Byron White

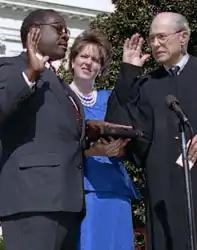
White swears in Justice Clarence Thomas as Thomas' wife, Virginia Lamp, looks on (1991)

White consistently supported the Court's post-"Brown v. Board of Education" attempts to fully desegregate public schools, even through the controversial line of forced busing cases. He voted to uphold affirmative action remedies to racial inequality in an education setting in the famous "Regents of the University of California v. Bakke" case of 1978. Though White voted to uphold federal affirmative action programs in cases such as "Metro Broadcasting, Inc. v. FCC", 497 U.S. 547 (1990) (later overruled by "Adarand Constructors v. Peña", 515 U.S. 200 (1995)), he voted to strike down an affirmative action plan regarding state contracts in "Richmond v. J.A. Croson Co." (1989).